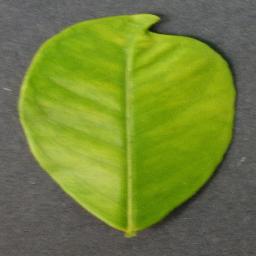
Label: Orange___Haunglongbing_(Citrus_greening)